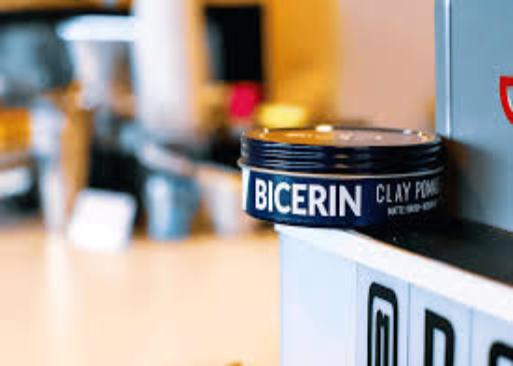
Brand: Bicerin
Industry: Food